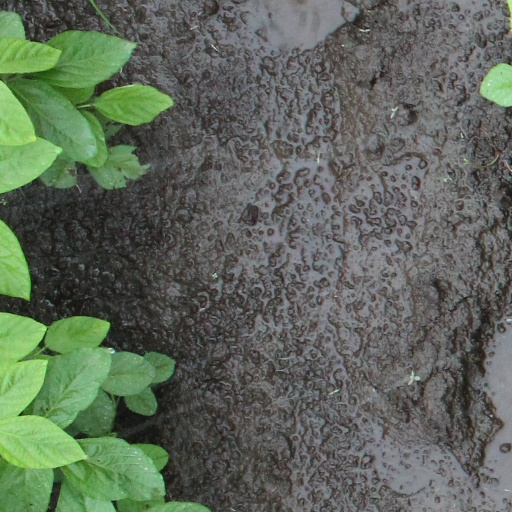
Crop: soybean